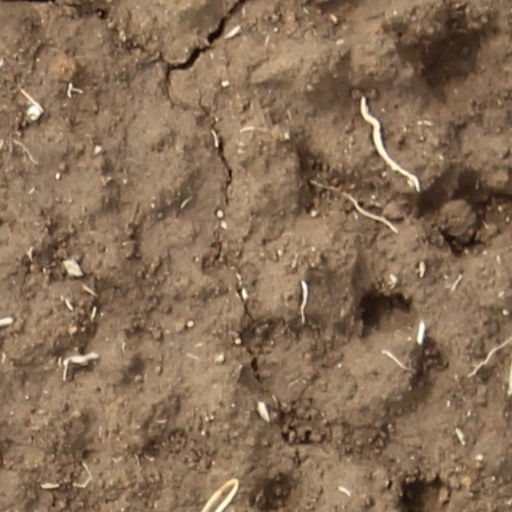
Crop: wheat